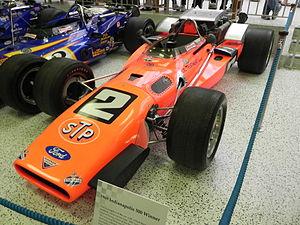
Les 500 miles d'Indianapolis 1969, courus sur l'Indianapolis Motor Speedway et organisés le vendredi 30 mai 1969, ont été remportés par le pilote américain Mario Andretti sur une Hawk-Ford.